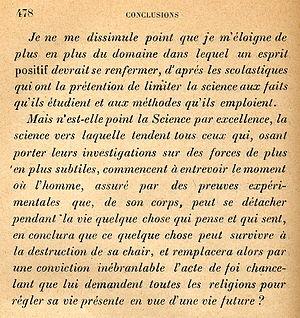
Dernière page de la conclusion du livre
La vie après la mort est l'hypothèse de la survivance de l'esprit, de l'âme ou de la conscience d'un être vivant après la mort. Les concepts d'esprit et de conscience font l'objet de controverses et la position scientifique majoritaire est qu'il n'existe pas de preuve de l'existence d'une vie après la mort.